Michał Kotkowski

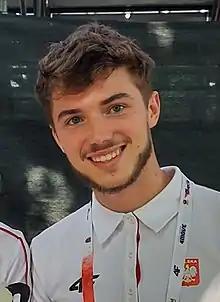

Michał Kotkowski (born 8 December 1998) is a Polish Paralympic athlete who competes in sprinting events at international track and field competitions.